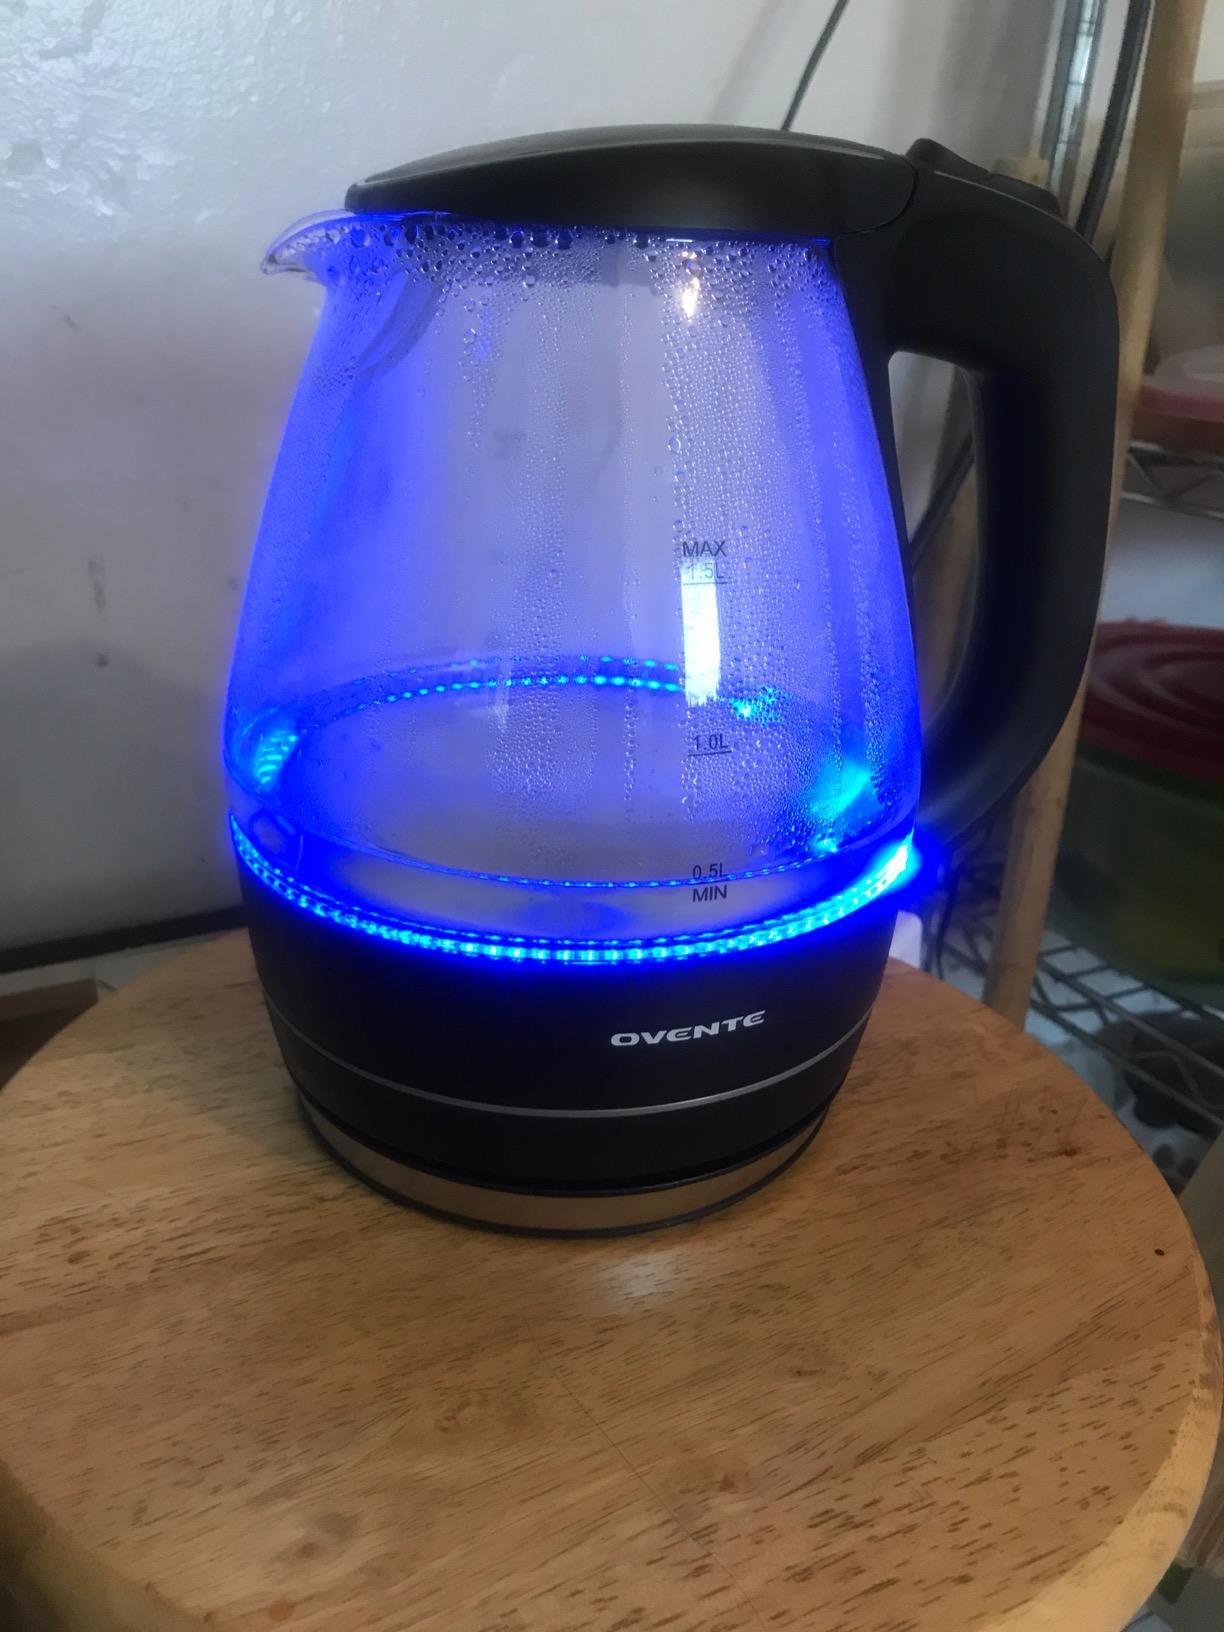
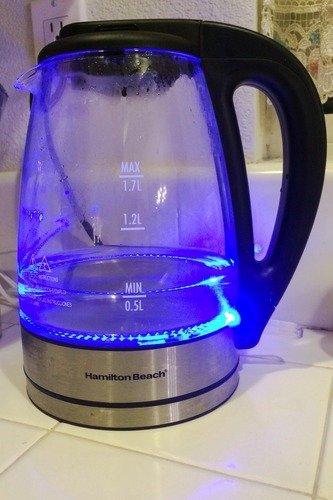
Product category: items_kettle
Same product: no